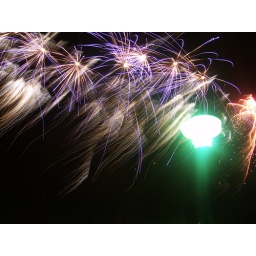
too stormy to build any nice fireworks flowers in the sky